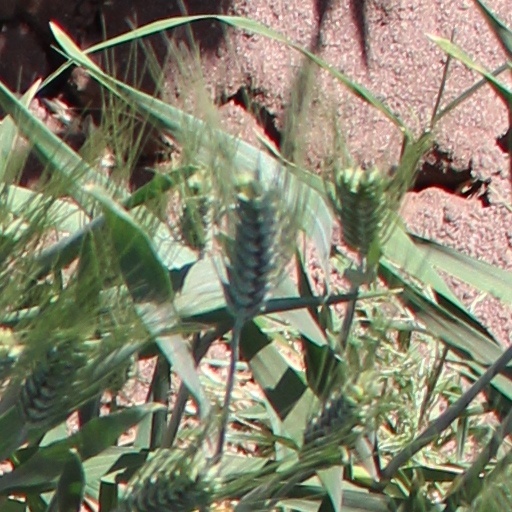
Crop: wheat